Alan Steward

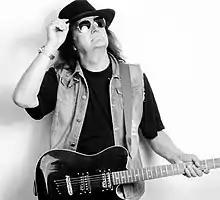

Alan Steward is a Dutch producer who produced hits for the likes of Baha Men and five time Grammy winners Dennis Edwards and Eddie Kendricks both original members of The Temptations. Their single "Get it While It's Hot" (co-written by Jermaine Jackson) became a club hit and went on to spawn four remixes. He has currently 6 albums to his name, the latest is the Reggae album "Rise Up", released in 2018.